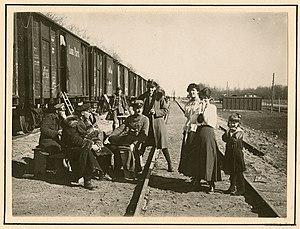
L’État ukrainien ou l'Hetmanat est un bref gouvernement d'Ukraine, installé avec le soutien de l'Allemagne et de certains cosaques ukrainiens et d'organisations militaires après la débandade de la Rada centrale de la République populaire ukrainienne le 29 avril 1918.